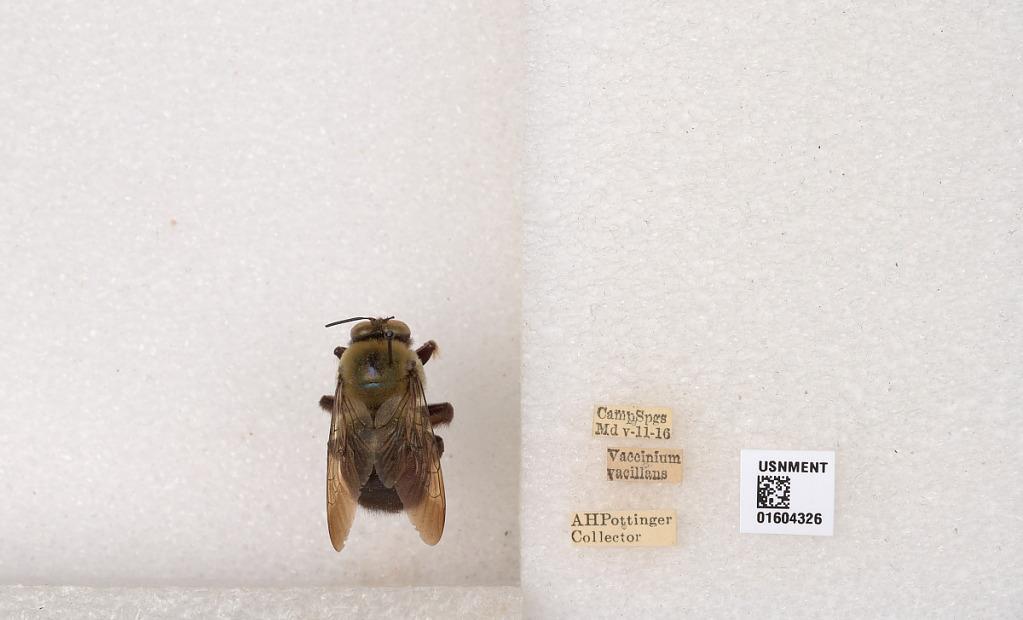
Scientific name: Xylocopa (Xylocopoides) virginica virginica (Linnaeus)
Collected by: A. Pottinger
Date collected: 1916-5-11
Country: United States
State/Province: Maryland
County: Prince George's
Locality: Camp Springs
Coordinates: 38.8075, -76.9181